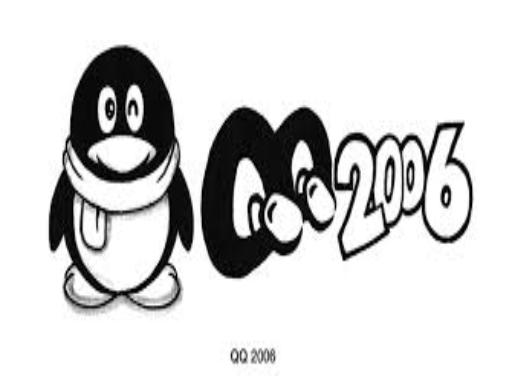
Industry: Leisure